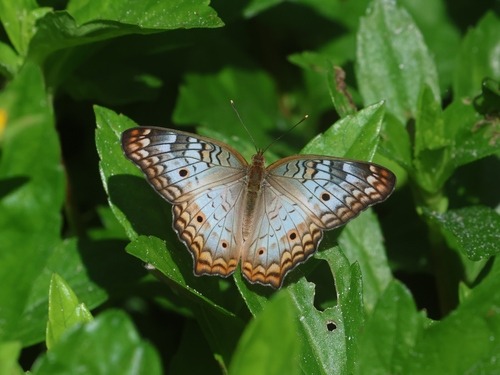
Scientific name: Anartia jatrophae
Common name: White peacock
Family: Nymphalidae
Order: Lepidoptera
Pollinator type: Primary pollinator
Habitat: Gardens, parks, and open areas
Geographic range: Southern United States to Argentina
Conservation status: Least Concern